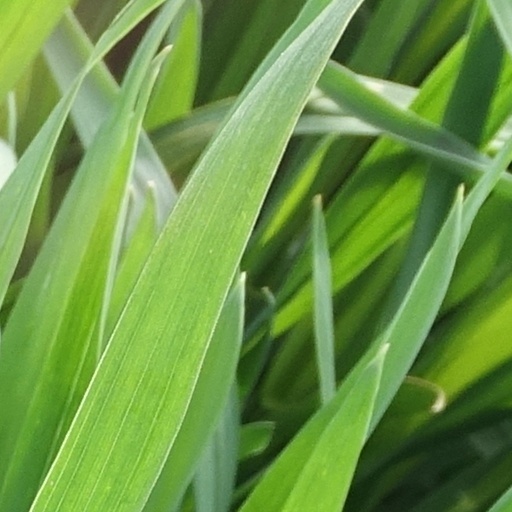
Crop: wheat